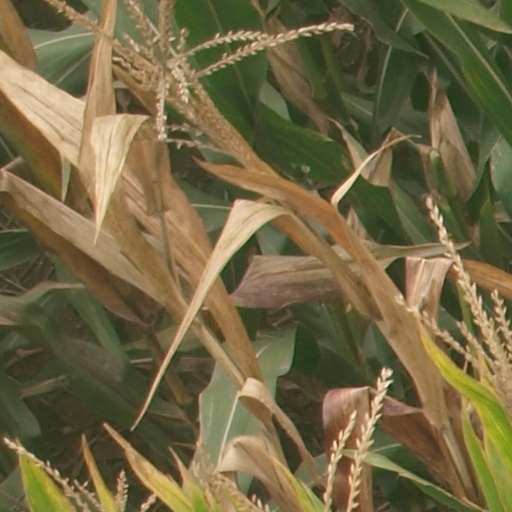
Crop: maize; corn